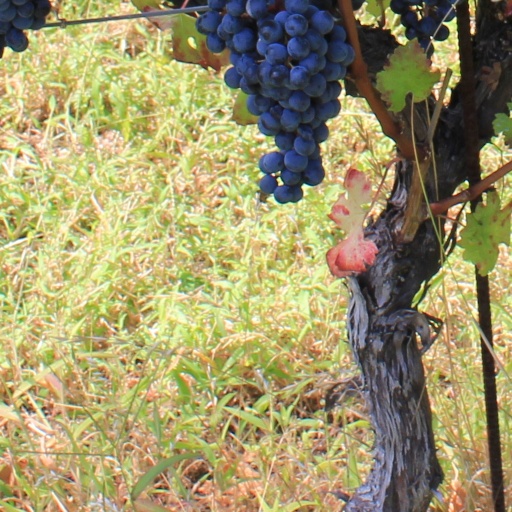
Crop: grape